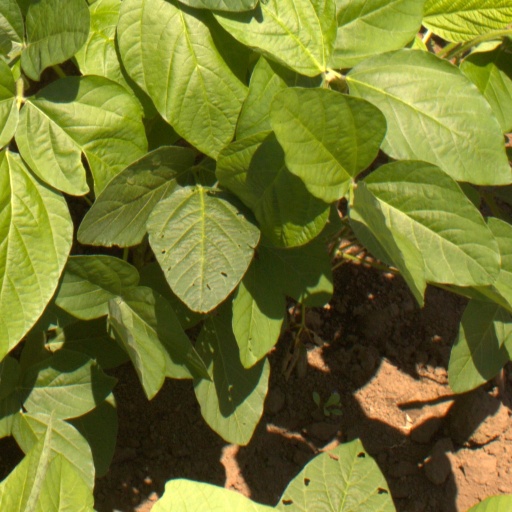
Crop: soybean